Bluebikes

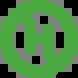
Logo of Hubway

On Earth Day, April 21, 2011, Boston Mayor Thomas Menino signed an operating contract with Alta Bicycle Share, officially announcing the launch of a bike share system in Boston. Planned as a regional system, Hubway was initiated under Mayor Menino's Boston Bikes Program, which aimed to build Boston into one of the world's premier cycling cities. The program was fully funded by $4.5 million in grants from the Federal Transit Administration and local organizations. Within the City of Boston, the system was sponsored by Boston-based New Balance.